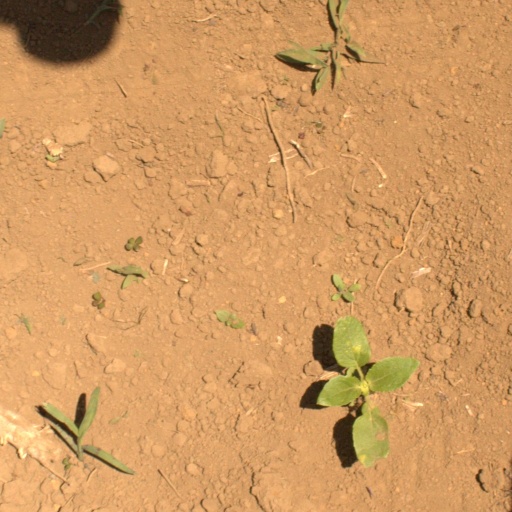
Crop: Jerusalem artichoke